JNR Class DD15

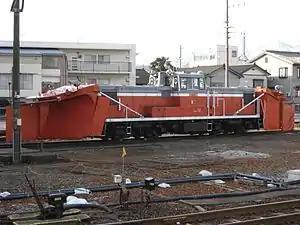
JR West DD15 14 in February 2010

The is a four-axle Bo-Bo wheel arrangement diesel-hydraulic locomotive type operated in Japan as a self-propelled snowplough unit since 1961 by the national railway company Japanese National Railways (JNR), and later by East Japan Railway Company (JR East) and West Japan Railway Company (JR West). A total of 50 locomotives were built between 1961 and 1966, and , 6 locomotives remain in service.